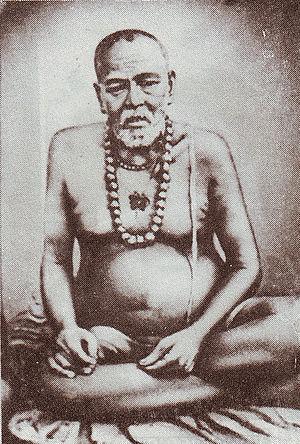
Bamakhepa, né Bamacharan Chattopadhyay, populairement connu sous le nom de « saint fou », est un saint hindou tenu en grande révérence à Tarapith et dont le sanctuaire est également situé à proximité du temple de la déesse Tara à Birbhum. Il est né dans le village d’Atla, dans le district de Birbhum.